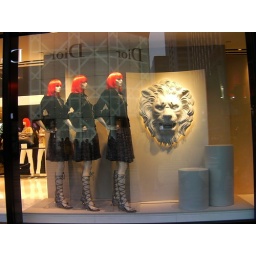
Chanel's window has three mannequins in fiery red wigs and a -- strangely enough -- Versace-looking lion.